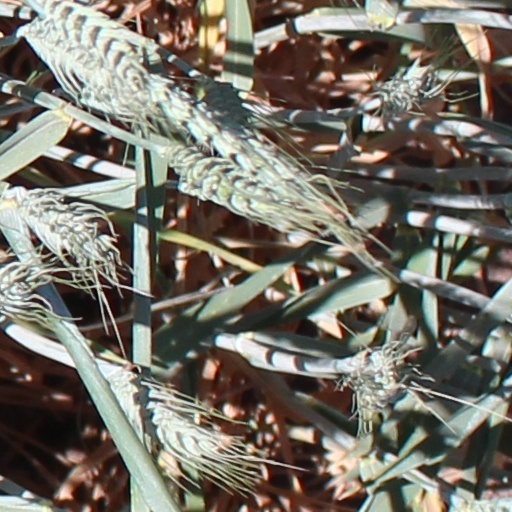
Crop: wheat